WWE The Bash

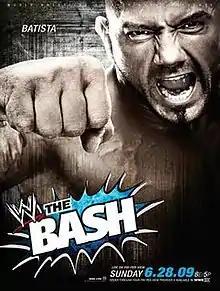
Promotion poster featuring Batista

The Bash was the sixth annual Great American Bash professional wrestling pay-per-view (PPV) event produced by World Wrestling Entertainment (WWE), and 20th Great American Bash event overall. It was held for wrestlers from the promotion's Raw, SmackDown, and ECW brand divisions. The event took place on June 28, 2009, at the ARCO Arena in Sacramento, California. It was the final Great American Bash event to be held on PPV as the event was replaced by Fatal 4-Way in 2010. It was also the only Great American Bash to be titled as "The Bash", as in 2012, the event was revived as a special episode of "SmackDown", which returned to using the full name of "The Great American Bash". After another eight years, the event was again revived for WWE's developmental brand, NXT, in 2020 and has since been held as an annual event for NXT.